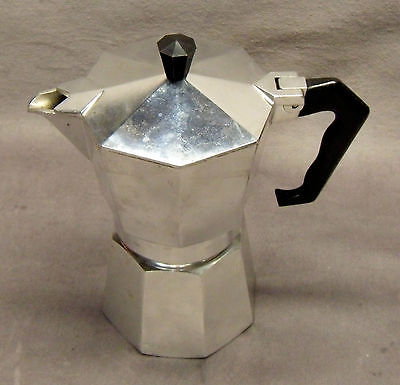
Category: coffee maker